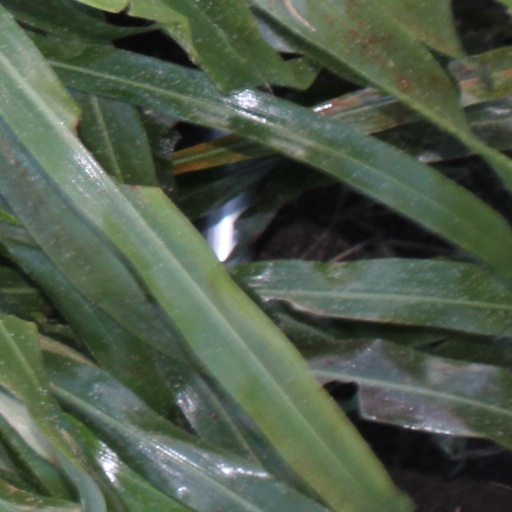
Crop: sorghum